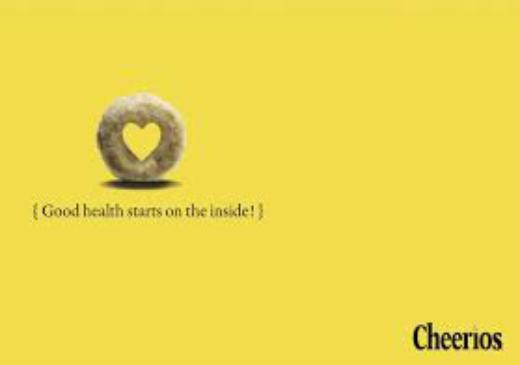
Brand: Cheerios
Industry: Food